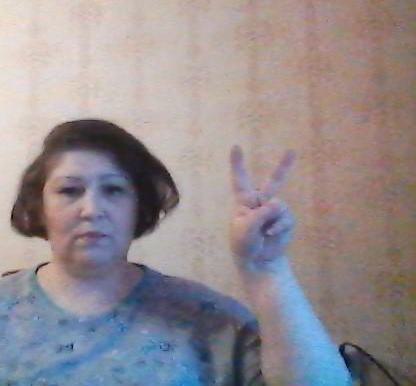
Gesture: peace